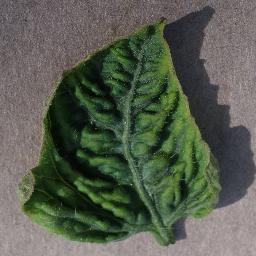
Label: Tomato___Tomato_Yellow_Leaf_Curl_Virus